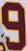
Number: 9